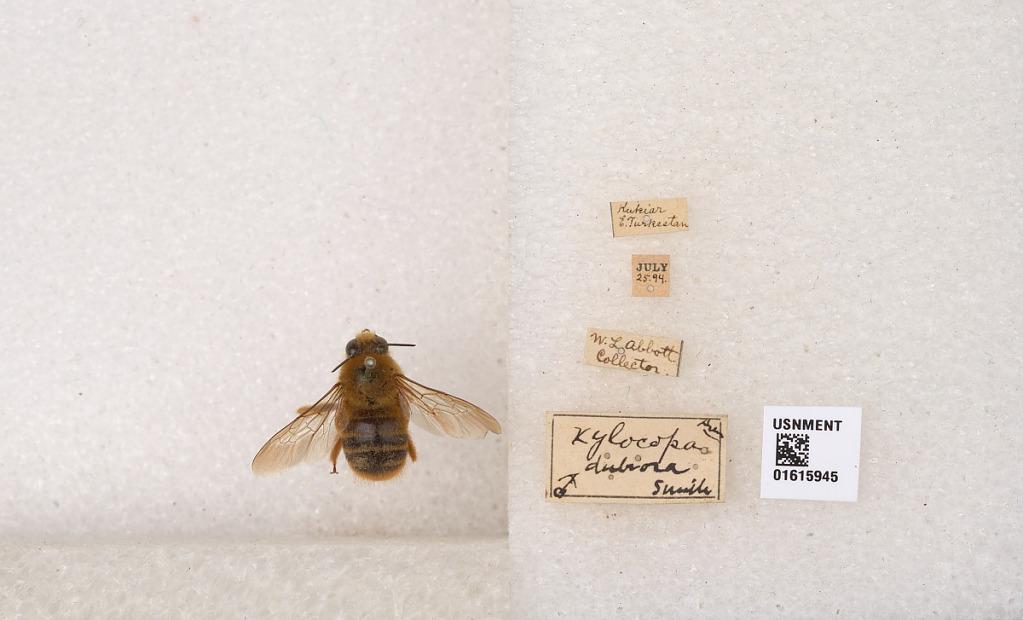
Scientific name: Xylocopa (Proxylocopa) przewalskyi Morawitz
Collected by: W. Abbott
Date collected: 1994-7-25
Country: Kazakhstan
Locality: Kukiar